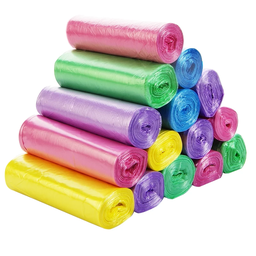
Label: plastic